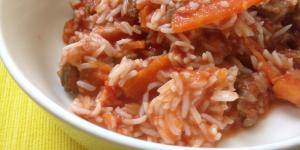
estofado de ternera en salsa de tomate